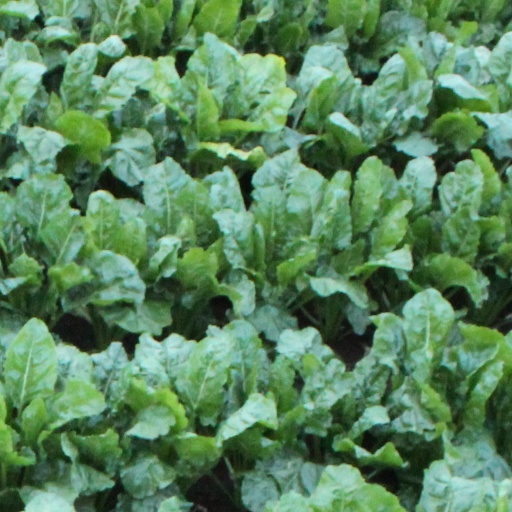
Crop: sugar beet